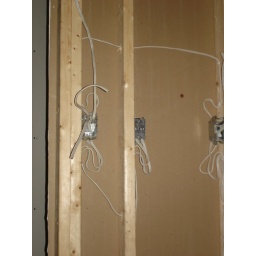
New wall in bathroom - framed but not finished